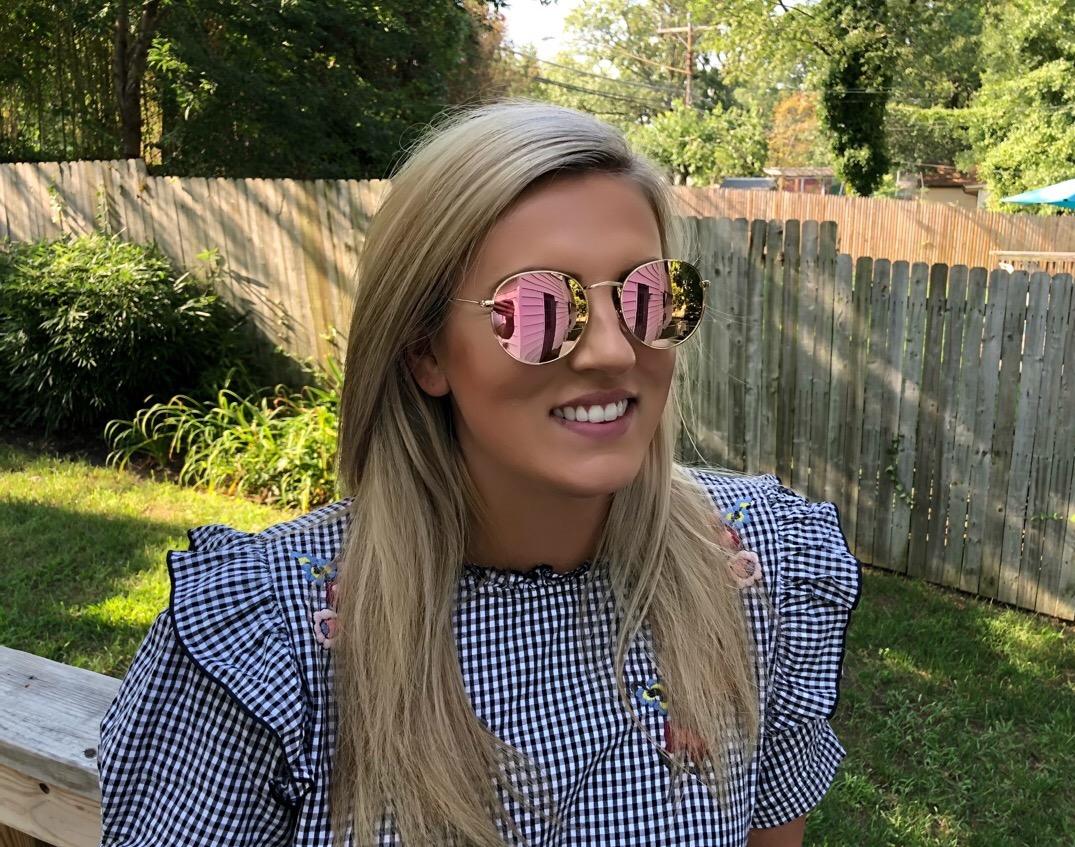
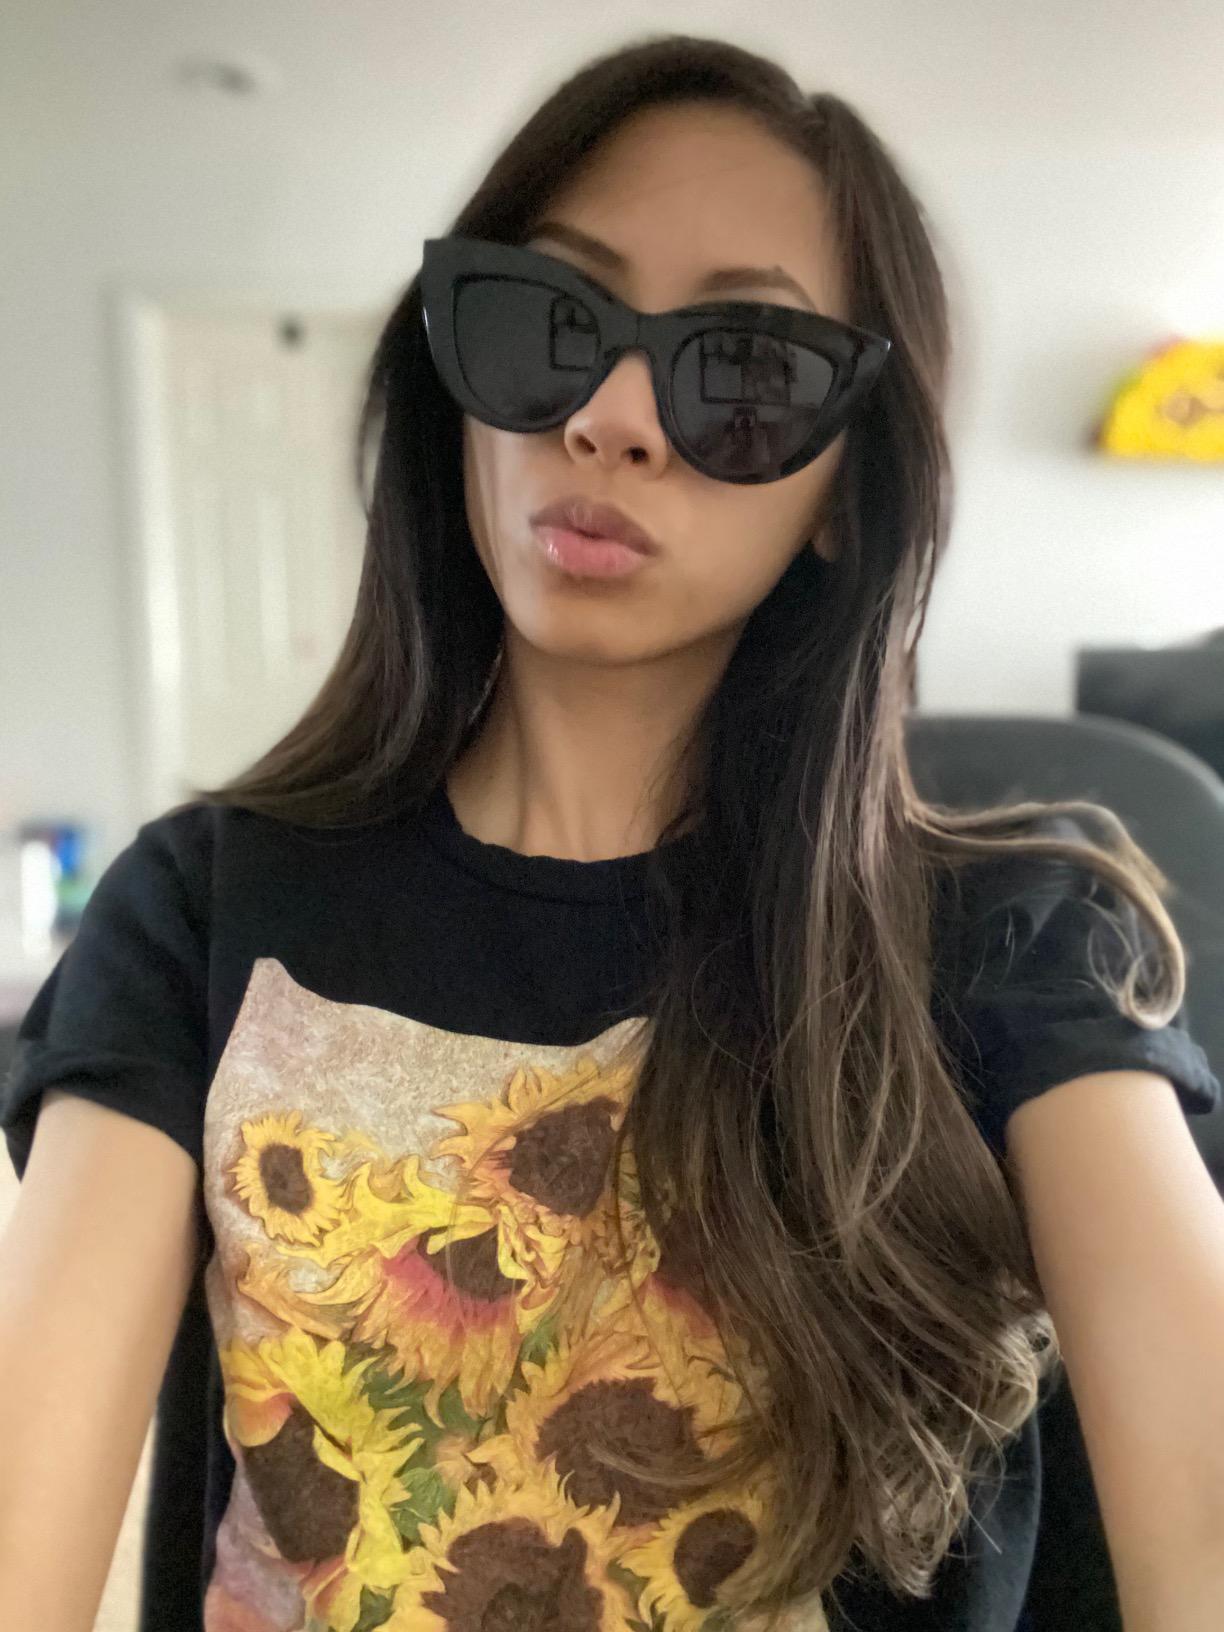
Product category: accessories_sunglasses
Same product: no